Cartagena (Madrid Metro)

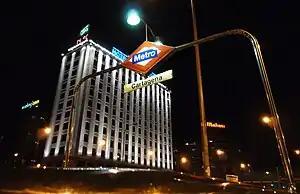

Cartagena is a station on Line 7 of the Madrid Metro, located near the Calle de Cartagena. It is located in fare Zone A.